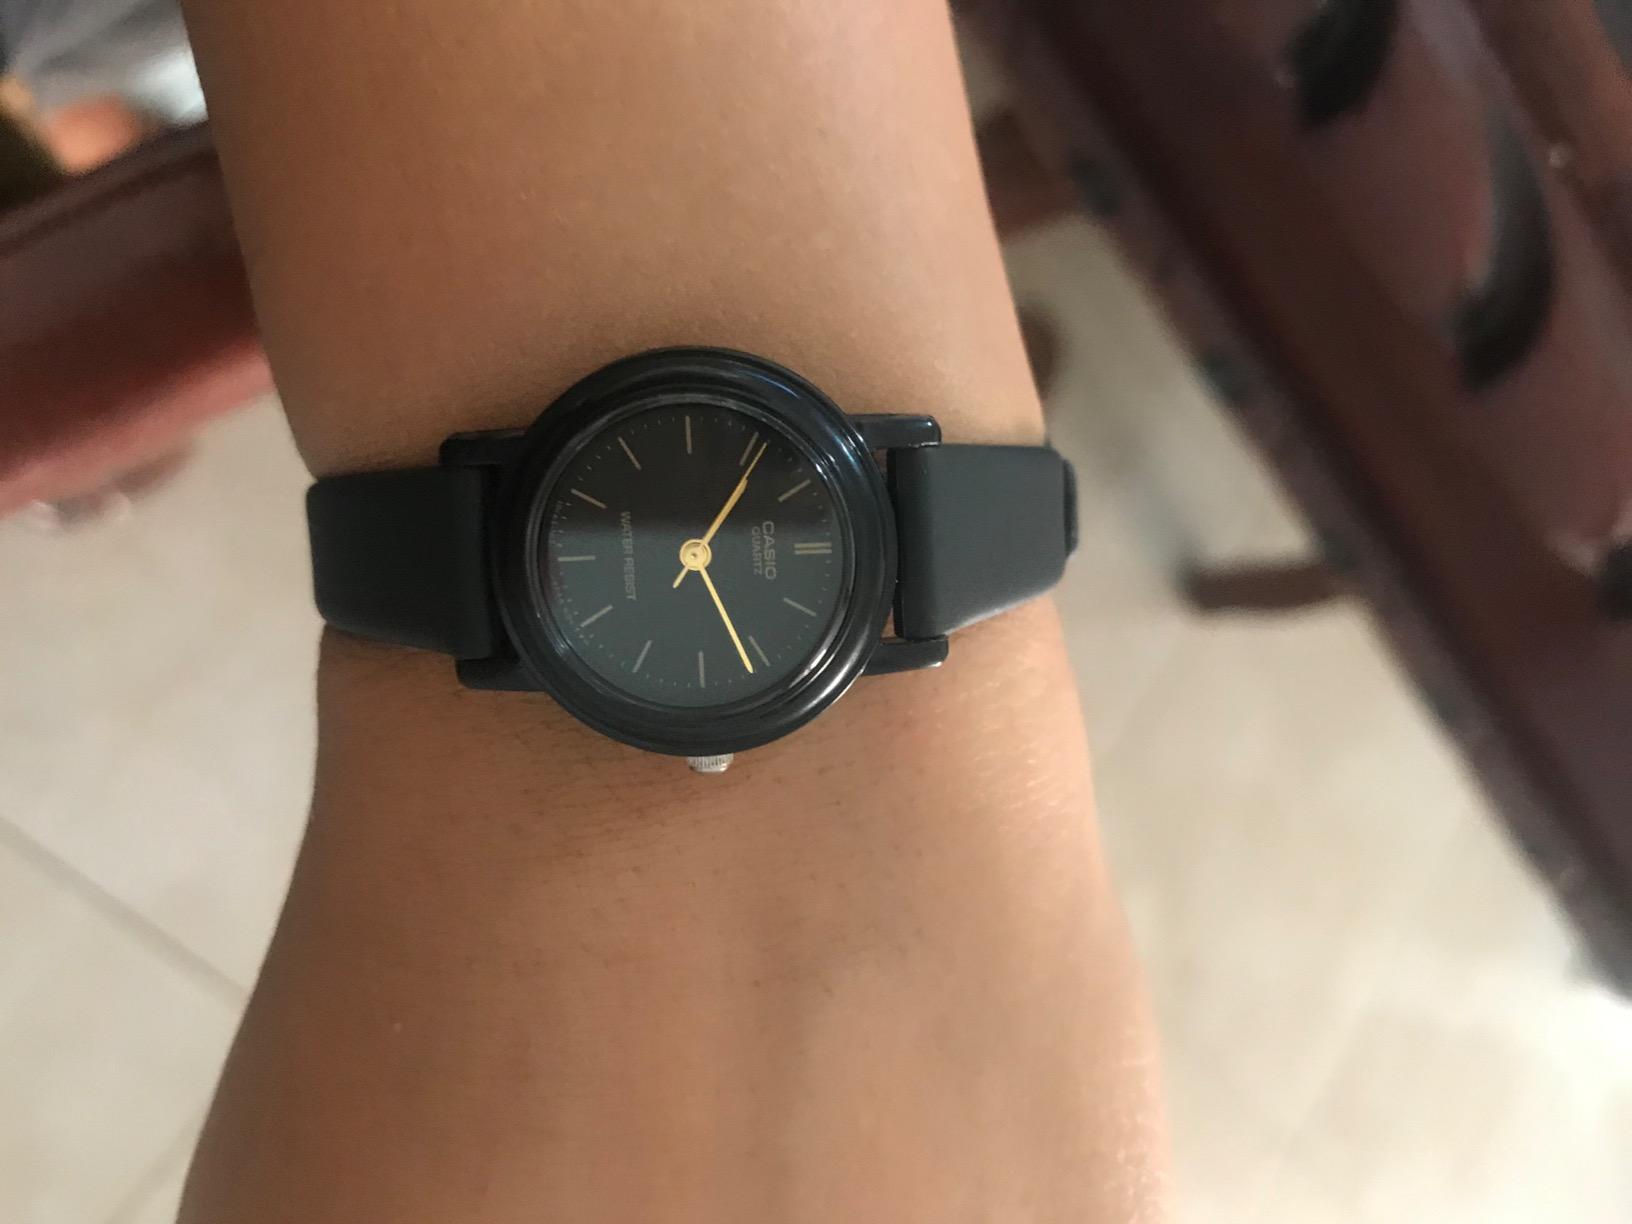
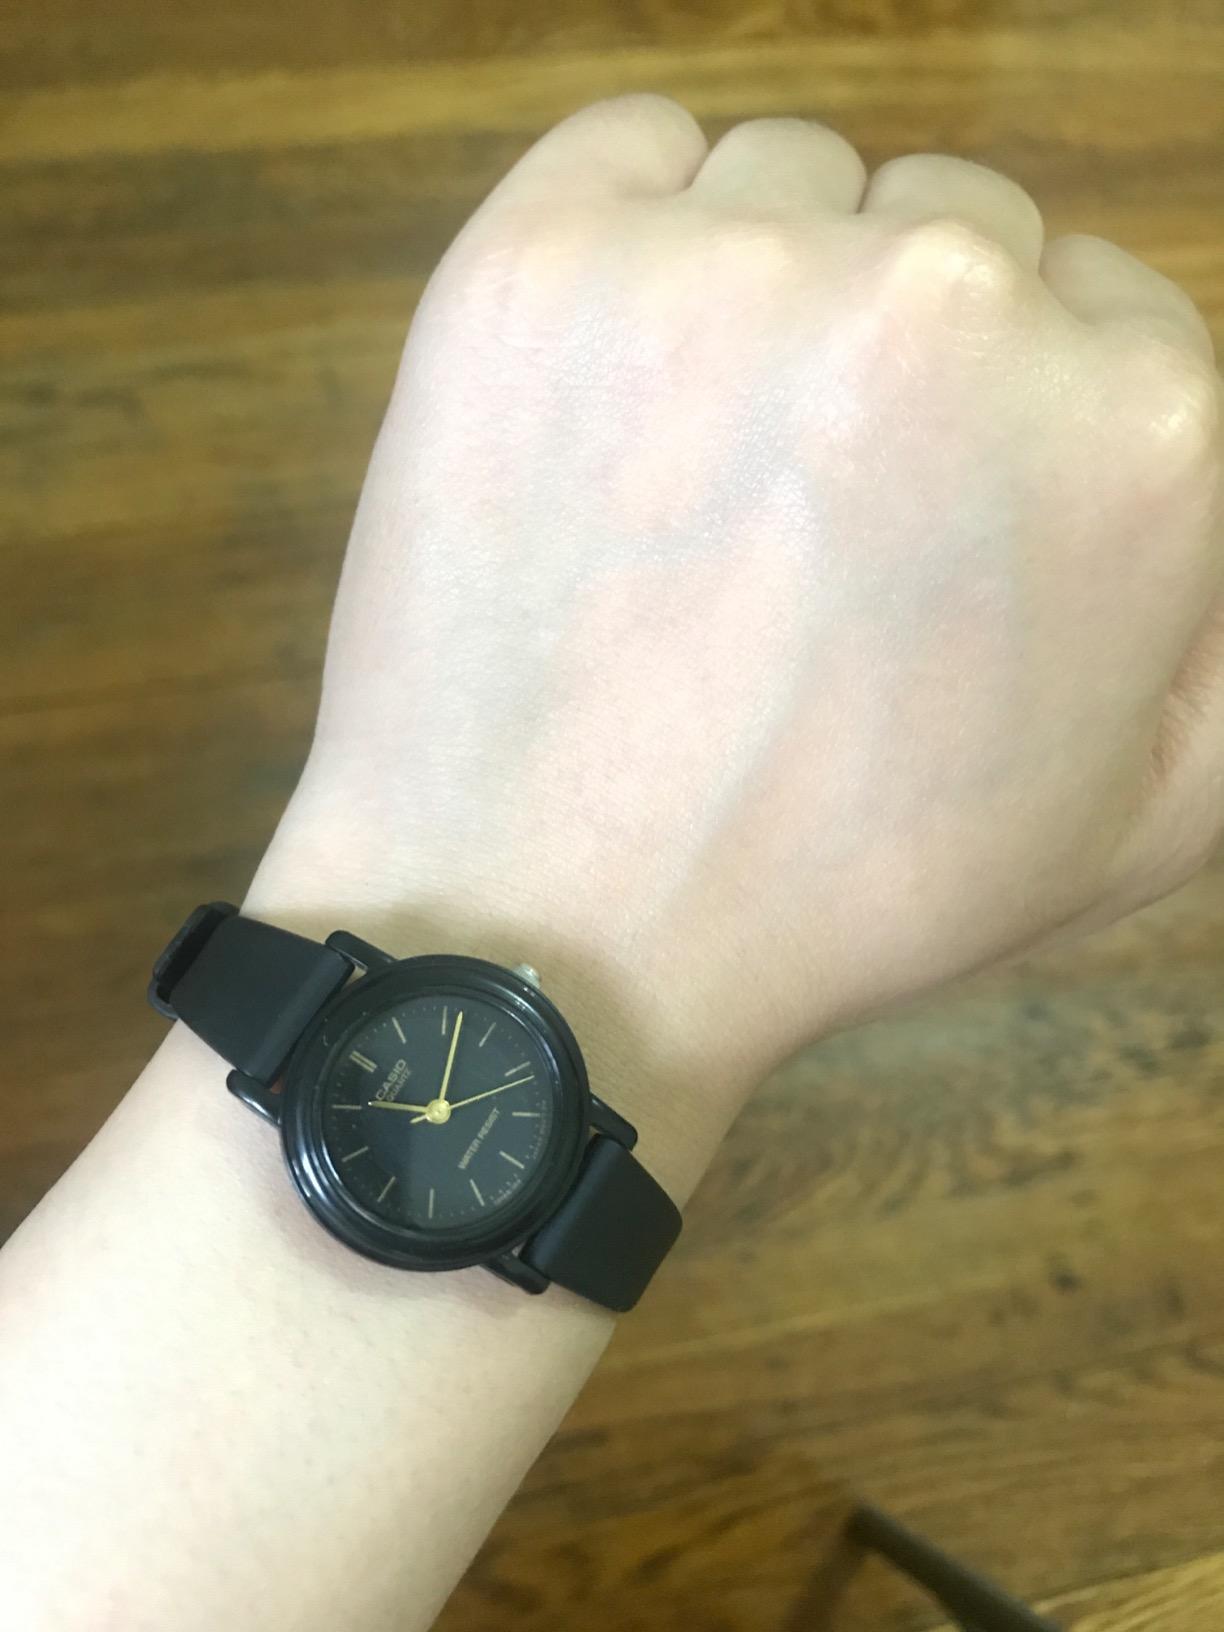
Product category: accessories_watch
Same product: yes